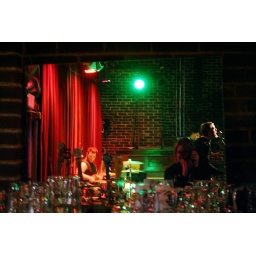
The Humanoids &amp;amp; me in bar mirror